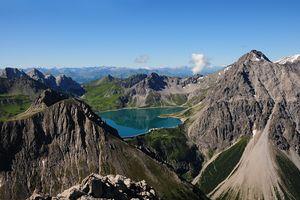
Le lac de Lüner (Lünersee) en Autriche, vu du Saulakopf (Tête de cochon). Sunda: Talaga Lüner ditempo ti Gn. Saulakopf (2.517 m) di Austria. Di beulah kénca Gn. Schafgafall (2.414 m), beulah katuhu Gn. Seekopf (2.698 m). Anu di tukangeun talaga, Gn. Kanzelköpfe (2.437 m) jeung Gn. Girenspitze (2.394 m) mah kaasup wilayah Suis.
Le lac de Lün est un lac à proximité du village de Vandans, Vorarlberg, en Autriche, situé à 1 970 m d'altitude. C’est l’un des plus grands lacs du Vorarlberg. Le lac est situé au pied du Schesaplana et récupère l'eau de la fonte du glacier de Brand. Il sert aussi au stockage de l'eau pompée depuis le Latschausee, située à Vandans, vers la station de ski de Golm. L'eau du barrage alimente quatre centrales électriques locales, celles de Lünersee, Rodund I et II et Rodund Walgau.